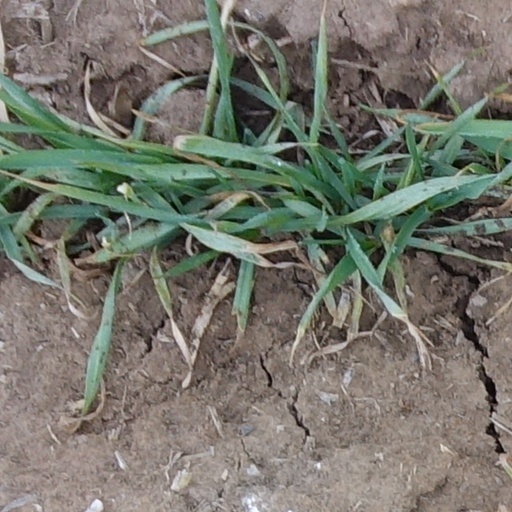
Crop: wheat